Michigan–Michigan State football rivalry

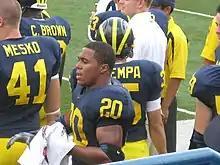
Mike Hart (20), coined the phrase "little brother" after the 2007 game.

The 2007 game marked Michigan's sixth straight win over Michigan State. The Wolverines once again narrowly won with a comeback in the fourth quarter, winning 28–24. Michigan quarterback Chad Henne led two touchdown drives in the final 7:35 of the game, completing touchdown passes to Greg Mathews and Mario Manningham, to lead the Wolverines back from a 24–14 deficit. Henne finished the game with 18 completions for 211 yards and four touchdowns, while Manningham had eight receptions for 129 yards and two touchdowns. After the game, the Michigan team held a "moment of silence" for Michigan State, a response to Michigan State head coach Mark Dantonio making a comment about taking a "moment of silence" for Michigan after their embarrassing upset loss to Appalachian State at the beginning of the season.